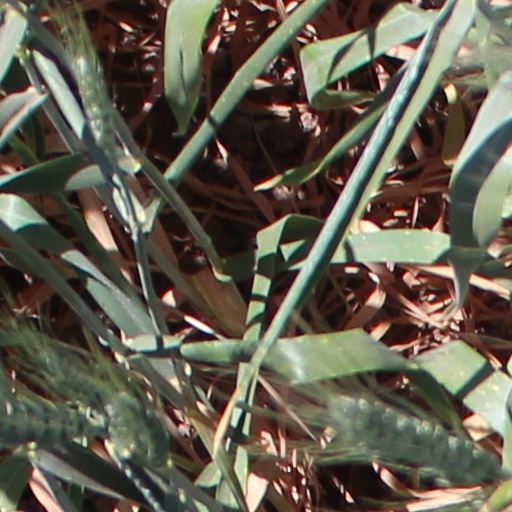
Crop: wheat